List of birds of Glacier National Park (U.S.)

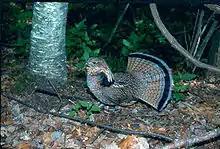
Ruffed grouse

Phasianidae consists of the pheasants and their allies. These are terrestrial species, variable in size but generally plump with broad relatively short wings. Many species are gamebirds or have been domesticated as a food source for humans. Seven species have been recorded in the park.